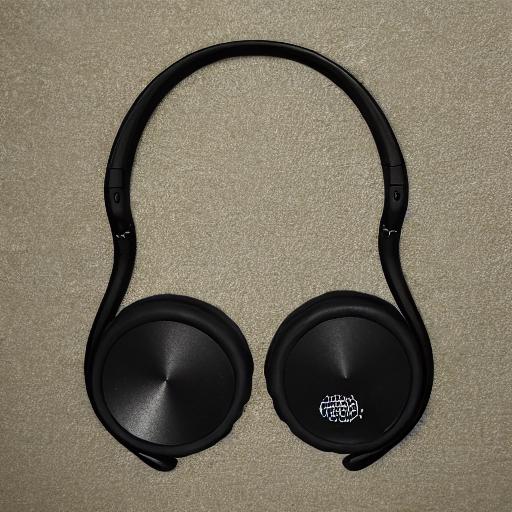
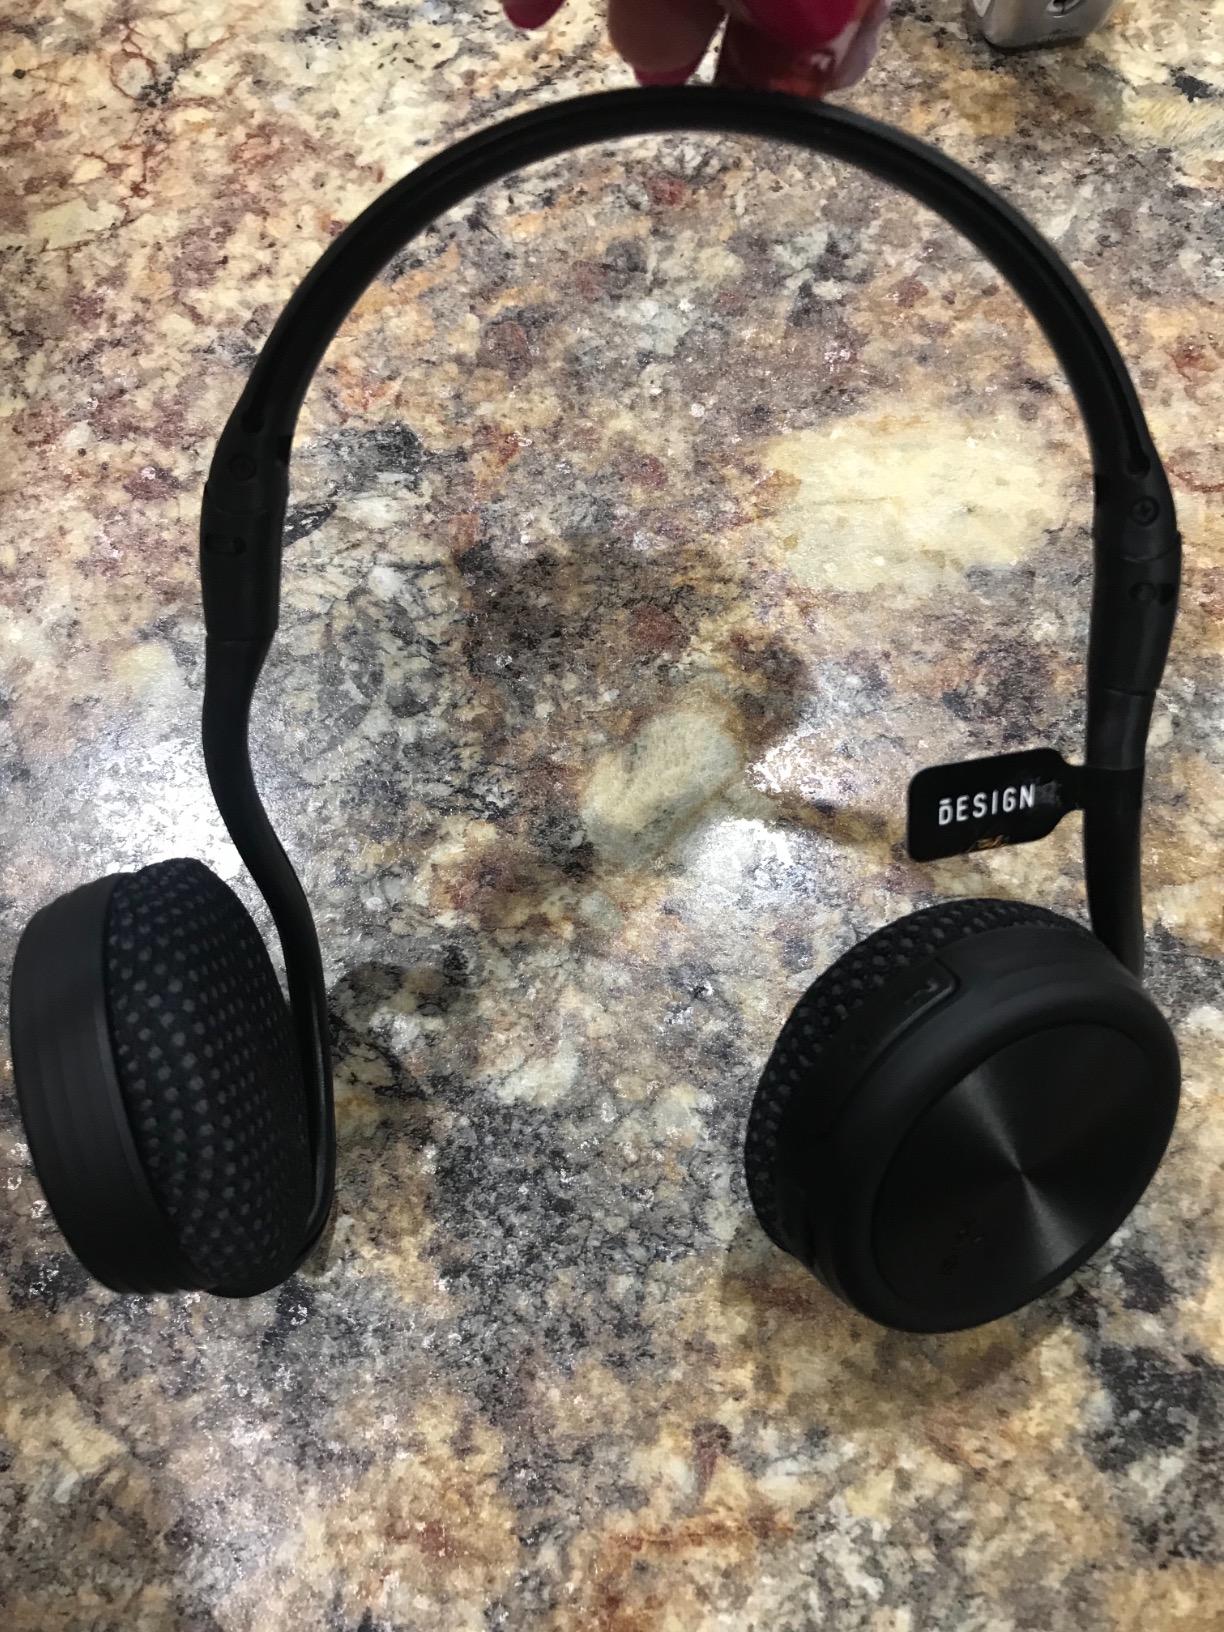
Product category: headphones
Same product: no